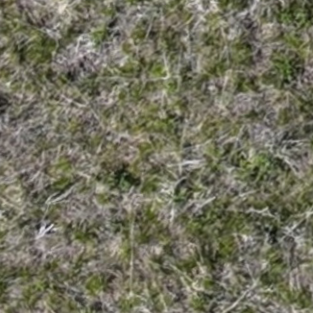
Month: may